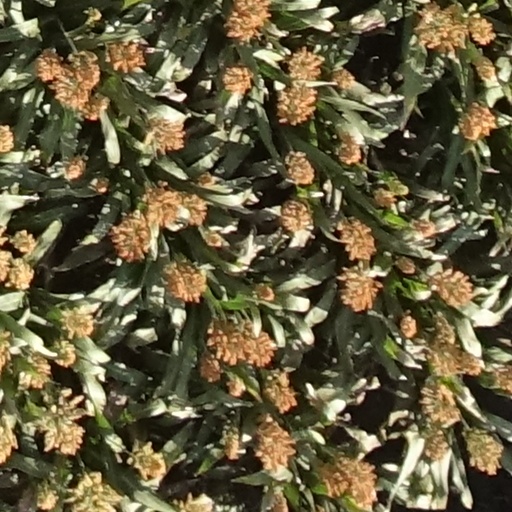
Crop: sorghum